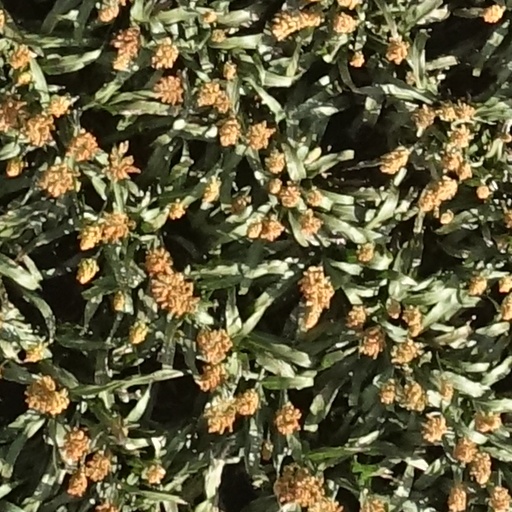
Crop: sorghum